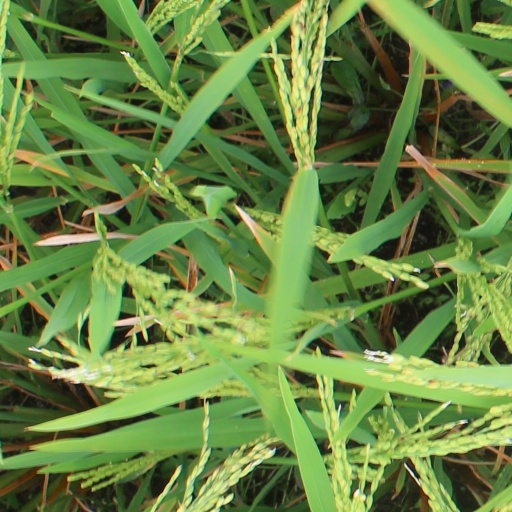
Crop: rice